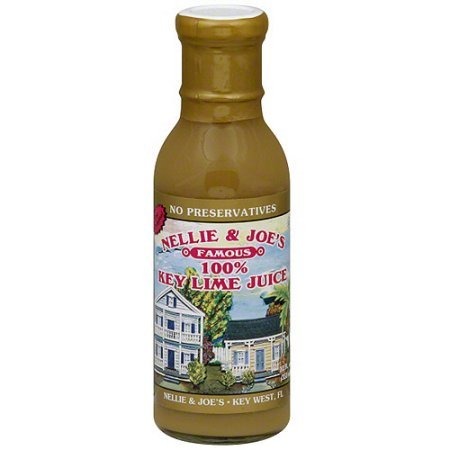
Item Name: Nellie & Joe's Famous Key West Lime Juice, 16 fl oz, (Pack of 12)
Value: 192.0
Unit: Fl Oz

Price: 33.86